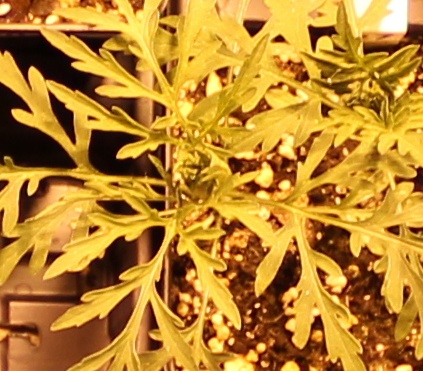
Label: Ragweed